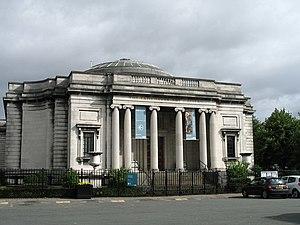
Les National Museums Liverpool, abrégé en NML, connu avant 2003 sous le nom de National Museums and Galleries on Merseyside, regroupe plusieurs musées et galeries d'art de Liverpool et de ses environs. Tous ces musées sont libres d'accès. C'est un non-departmental public body sous la tutelle du département de la Culture, des Médias et du Sport britannique.